Vibram

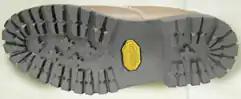
Detail of original Vibram "Carrarmato" lug sole design, with the yellow emblem of Vibram

The deaths of six of Bramani's mountaineering friends in the Italian Alps on September 15, 1935, were partly blamed on "inadequate footwear". The tragedy drove Bramani to develop a new climbing sole. Two years later, he patented his invention and launched the first rubber lug soles on the market with a new tread design called the "Carrarmato" (i.e. "tank tread"), with the financial backing of Leopoldo Pirelli of Pirelli Tyres.